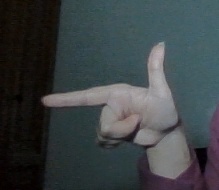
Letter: yaa